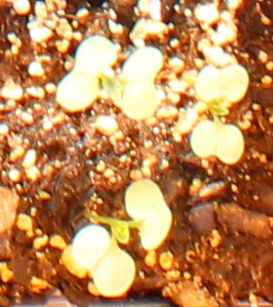
Label: Canola